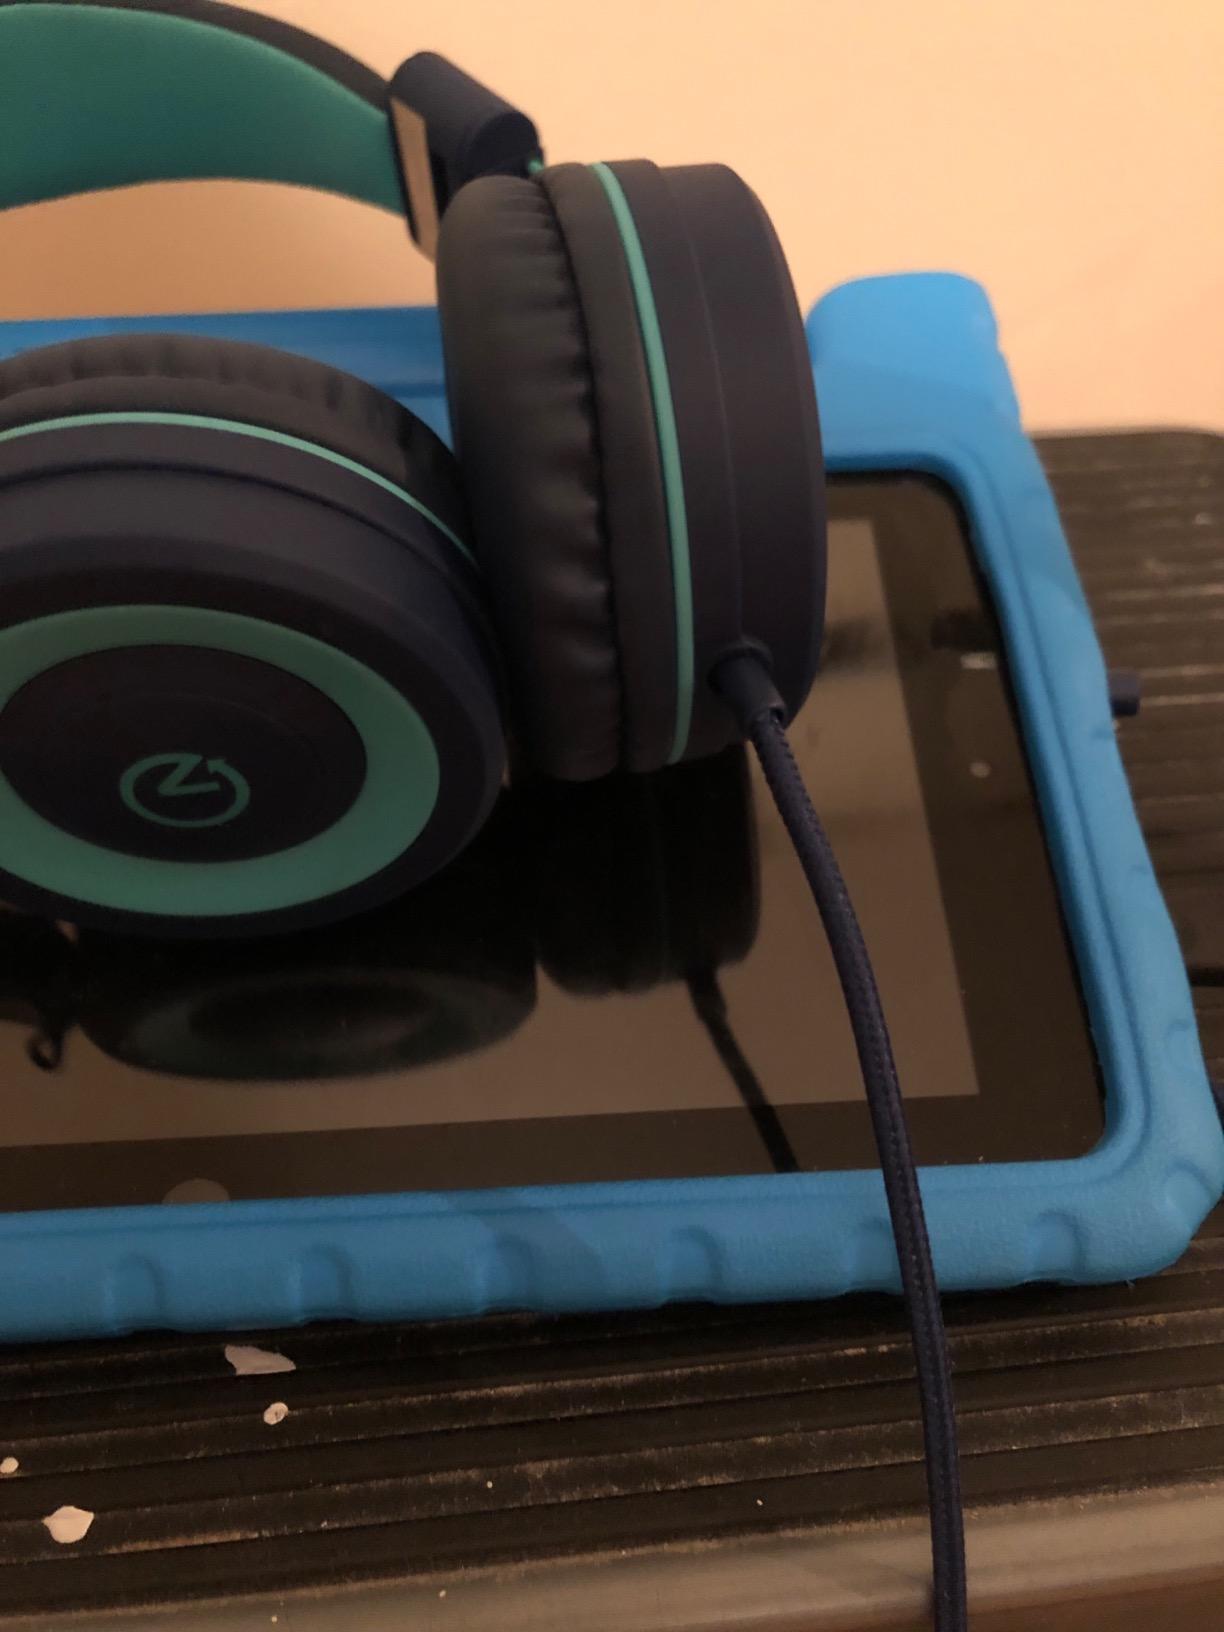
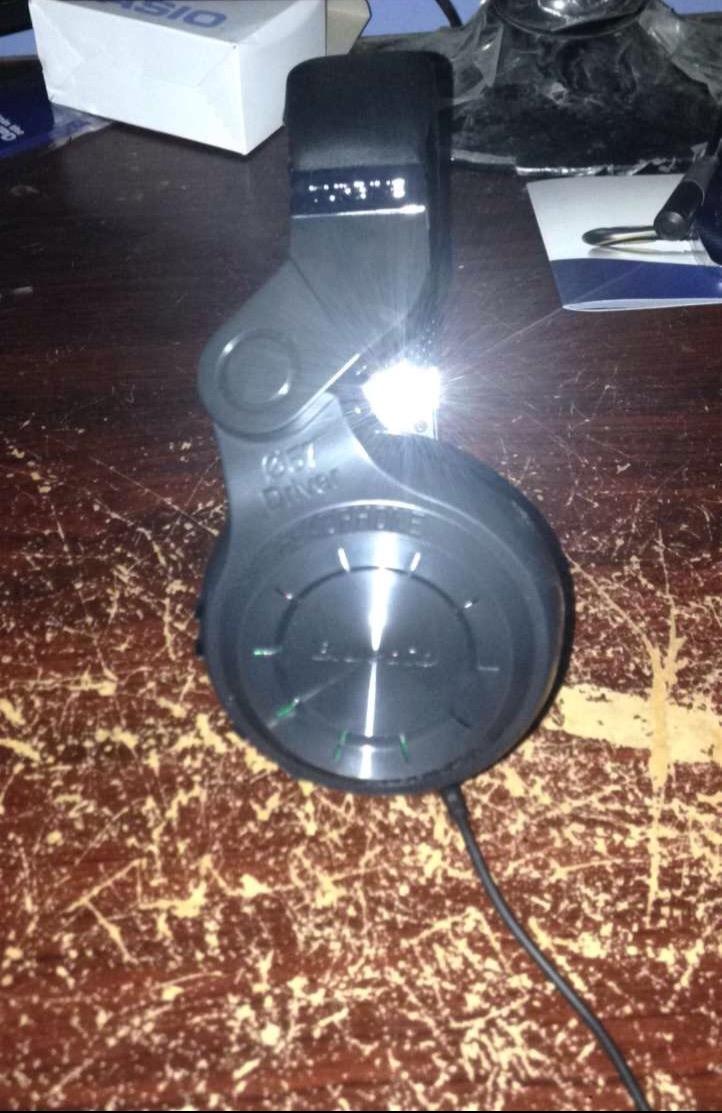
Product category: headphones
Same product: no